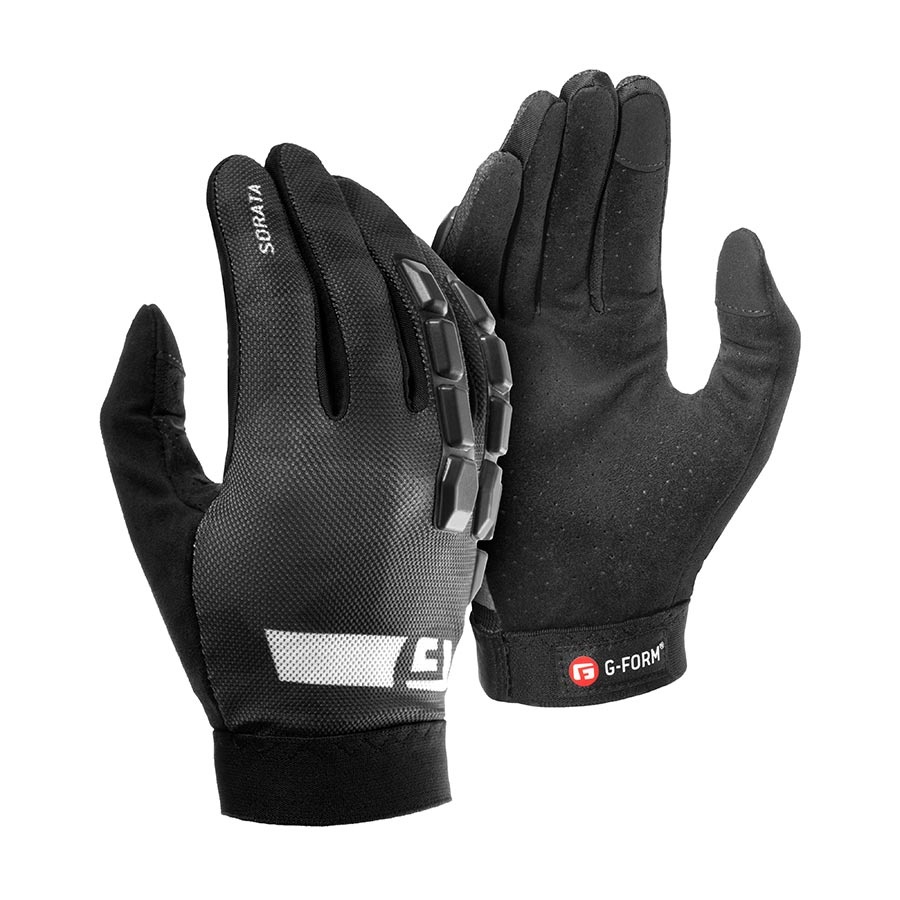
G-FORM YOUTH GLOVE
• Tampons SmartFlex ergonomiques et absorbants des chocs offrant une protection légère et ajustée sur les articulations et les doigts • Paume en suède synthétique sans couture et d'une seule pièce avec ventilation perforée • Pouce et extrémités des index compatibles avec les smartphones • Tissu technique respirant et évacuant l'humidité UPF 50+ sur le dos de la main • Norme CE EN 388:2016 • Lavable en machine
Brand: G-Form
Category: Sporting Goods > Athletics > American Football > American Football Gloves